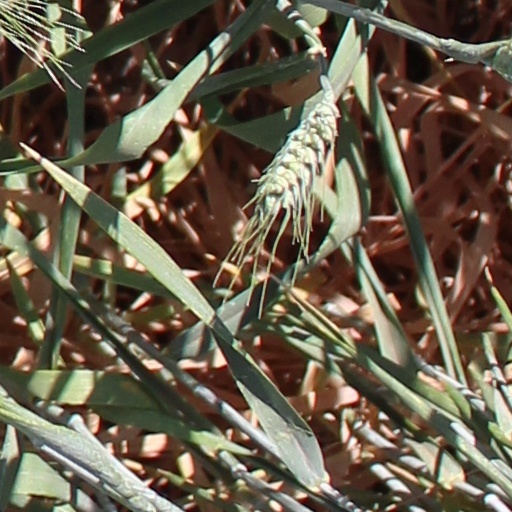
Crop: wheat